William J. Brennan Jr.

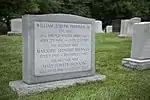
Brennan's gravesite

Brennan's retirement in 1990 was precipitated by a mild stroke. While he initially intended to continue serving, his doctors told him that he would be at risk of a more debilitating stroke if he kept working.